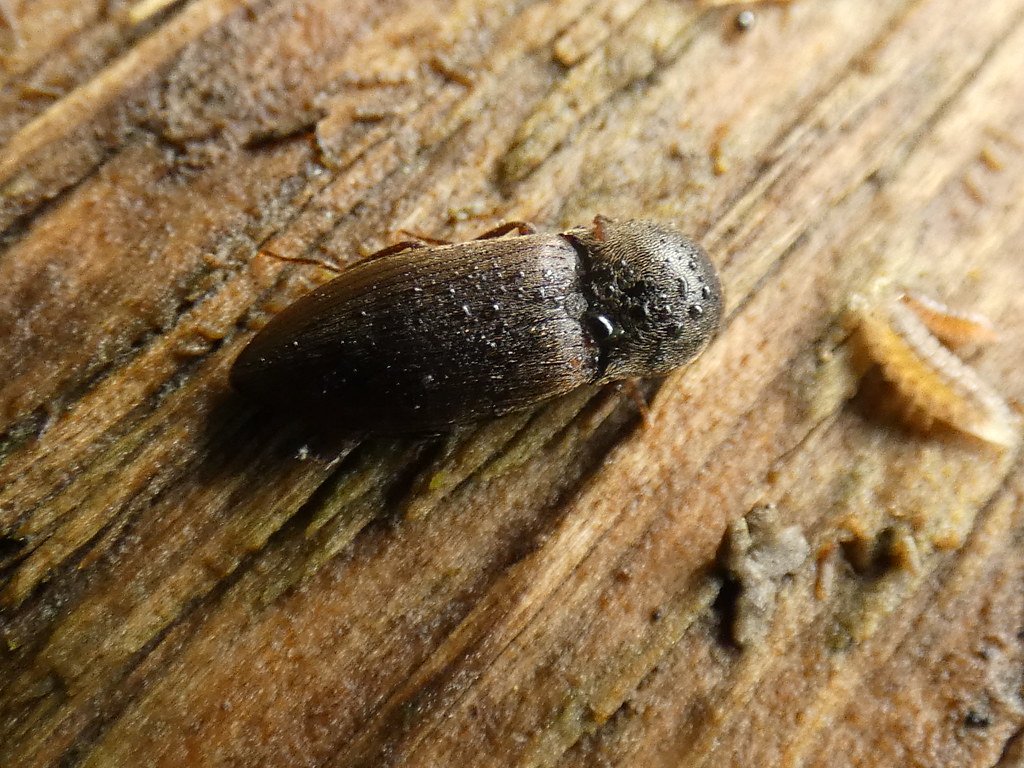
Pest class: clickbeetles_wireworms